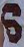
Number: 6